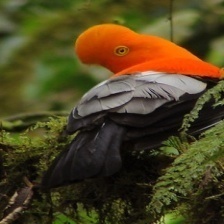
Species: COCK OF THE  ROCK
Scientific name: RUPICOLA